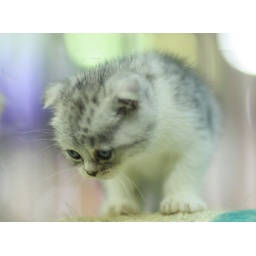
Seen through a shop window in Wanchai, Hong Kong, a kitten that has plans on becoming a mountain lion.